NASA Astronaut Group 7

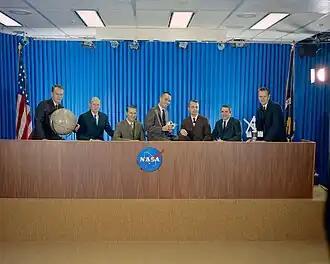
Group 7 astronauts. Left to right: Bobko, Fullerton, Hartsfield, Crippen, Peterson, Truly and Overmyer.

NASA Astronaut Group 7 was a group of seven astronauts accepted by the National Aeronautics and Space Administration (NASA) on August 14, 1969. It was the last group to be selected during the Project Apollo era, and the first since the Mercury Seven in which all members were active-duty military personnel, and all made flights into space.